Parikrama

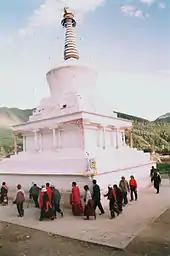
Pradakhshina round a stupa in China.

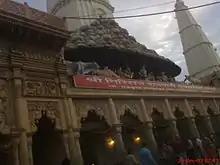
Govardhan Temple starting point of Govardhan Parikrama.

In Buddhism circumambulation or pradakhshina has been an important ritual since early times. Sacred structures such as stupa or images have a pradakhshina path around them. The chaitya is a distinct ancient type of building that only survives in Indian rock-cut architecture, a hall with a stupa at the far end, always built with a rounded apse-like end, to allow pradakhshina. A mandapa (prayer hall), added in the front transforms the original stupa into the stupa shrine — as a sacred entity which requires a circumambulatory path around it for the purpose of worship. The whole structure is planned in such a way that it becomes the centre of the mandala and symbolically represents Mount Meru.